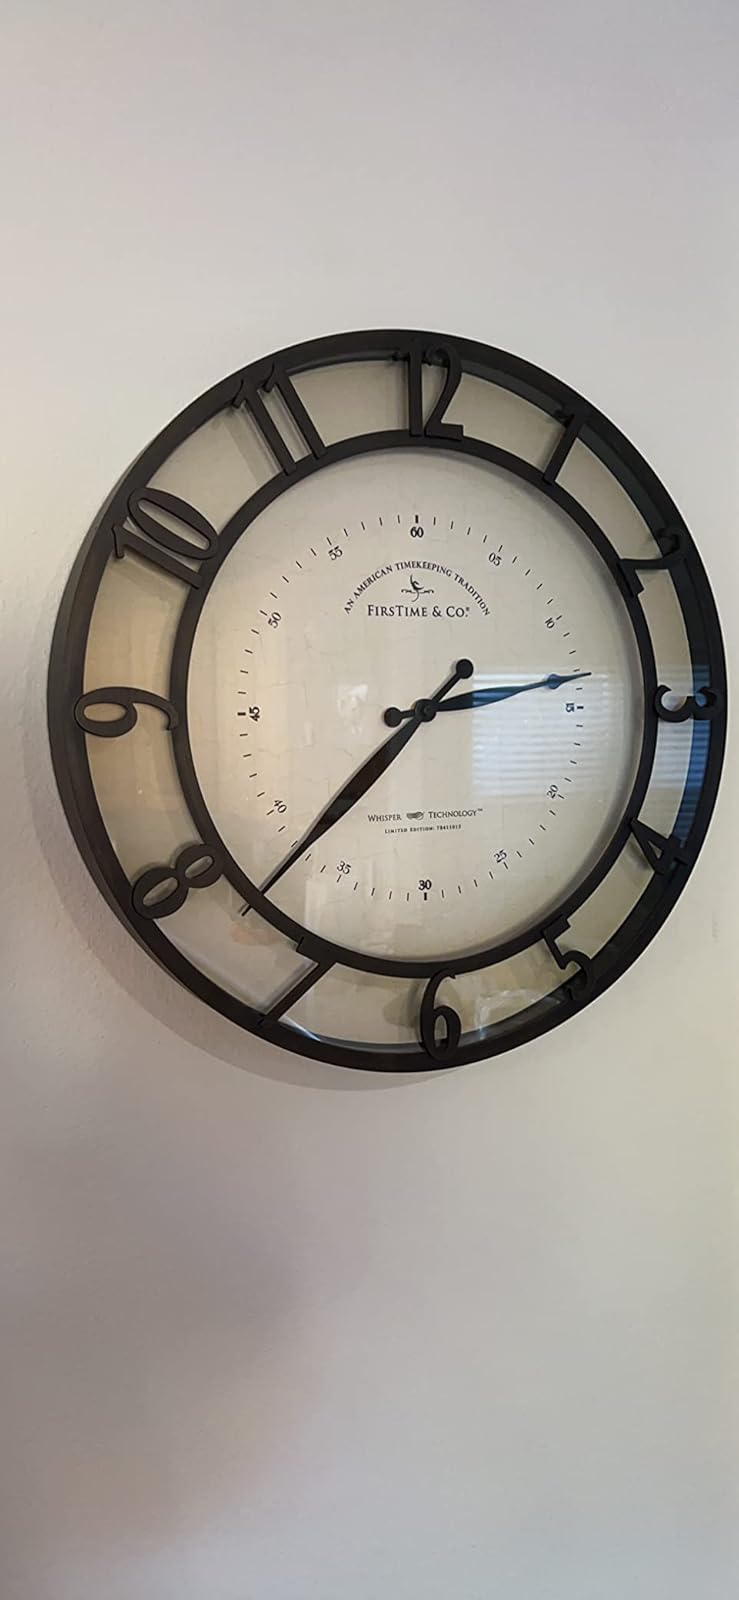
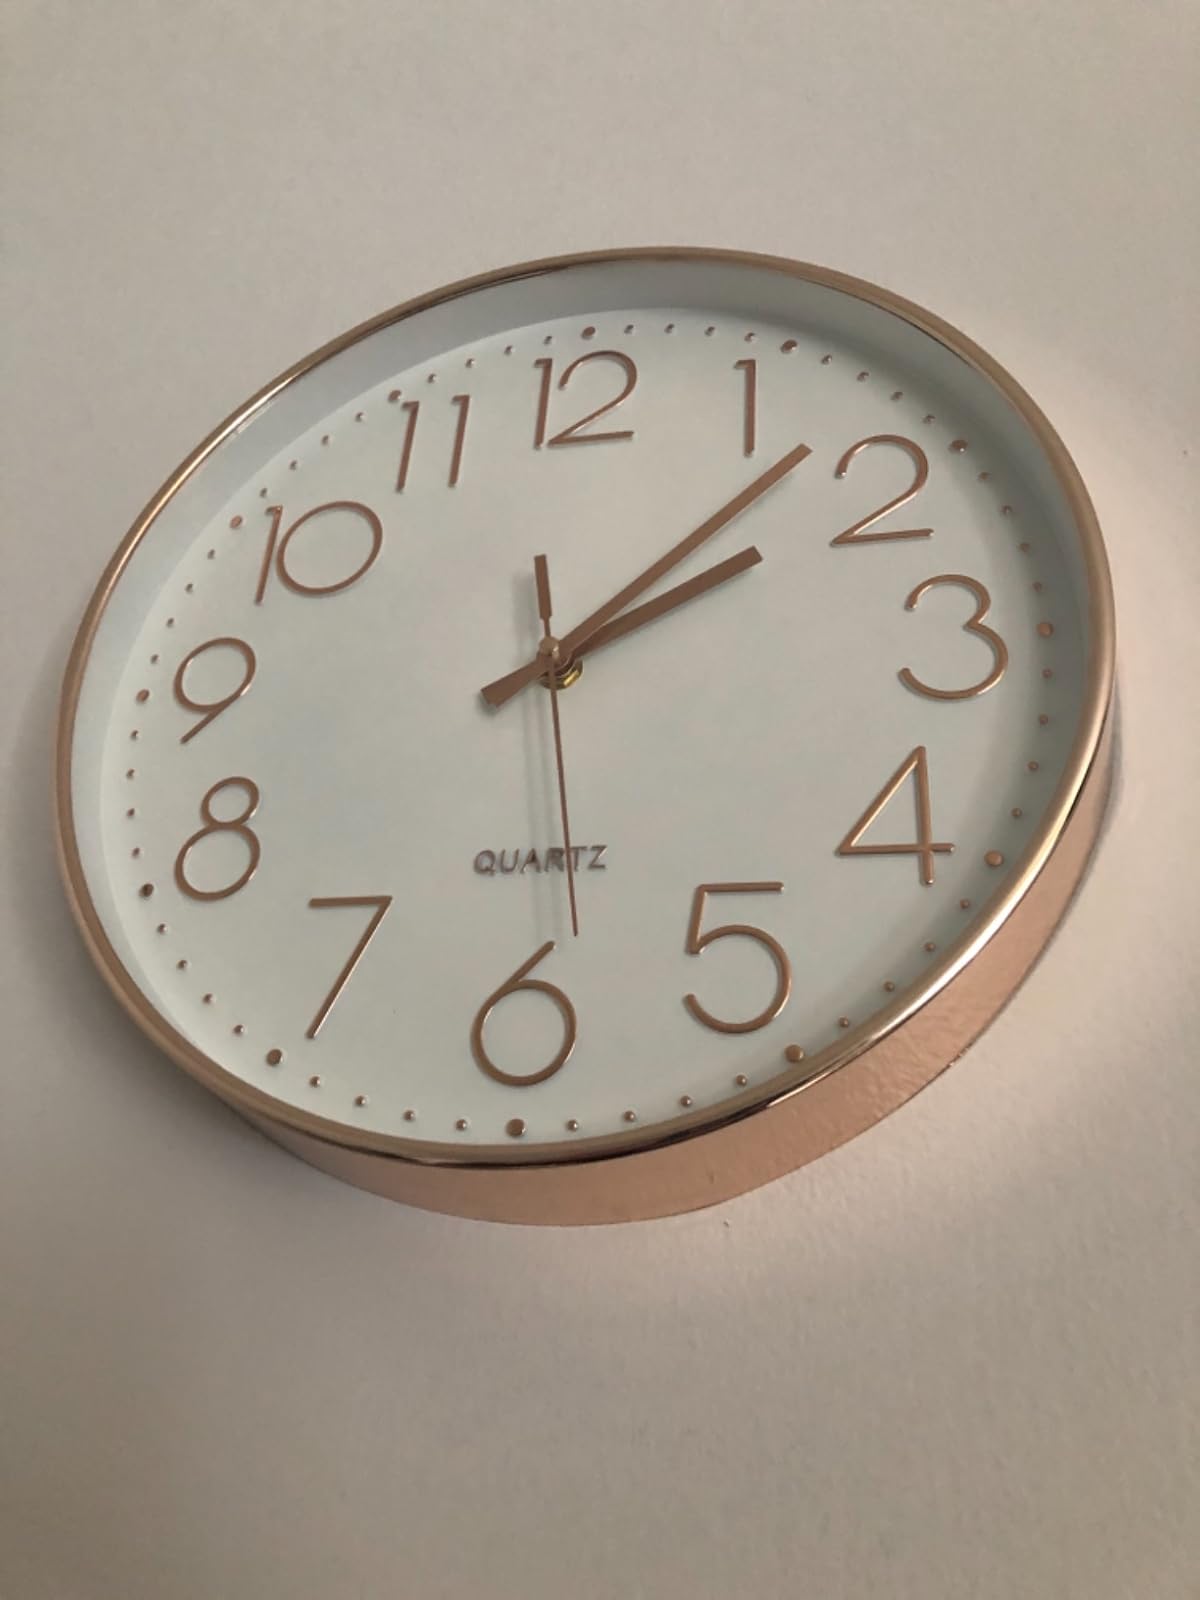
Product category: clock
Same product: no